Snowmageddon

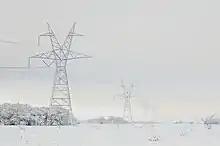
Transmission towers and power lines in East Texas snow from the 2010 North American Blizzard

Snowmageddon, Snowpocalypse, and Snowzilla are portmanteaus of the word "snow" with "Armageddon", "Apocalypse", and "Godzilla" respectively. Snowmageddon and Snowpocalypse were used in the popular press in Canada during January 2009, and was also used in January 2010 by "The Guardian" reporter Charlie Brooker to characterise the sensationalist reaction of television news to a period of snowfall across the UK. "The Washington Post", out of Washington, D.C., ran an online poll asking for reader feedback prior to the February 5–6, 2010 North American blizzard on February 4, 2010, and several blogs, including the "Washington Post"s own blog, followed that up by using either "Snowmageddon" or "Snowpocalypse" before, during, and after the storm hit.